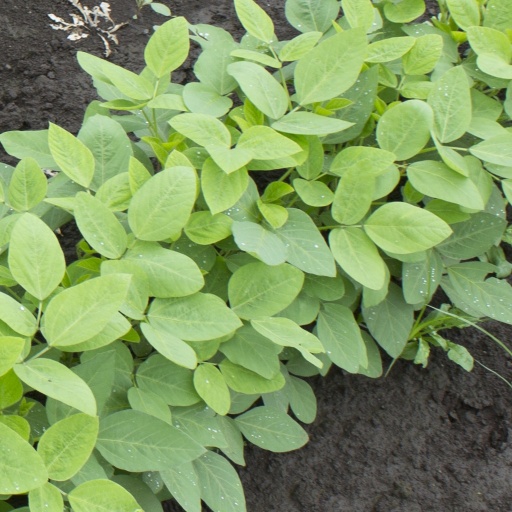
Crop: soybean